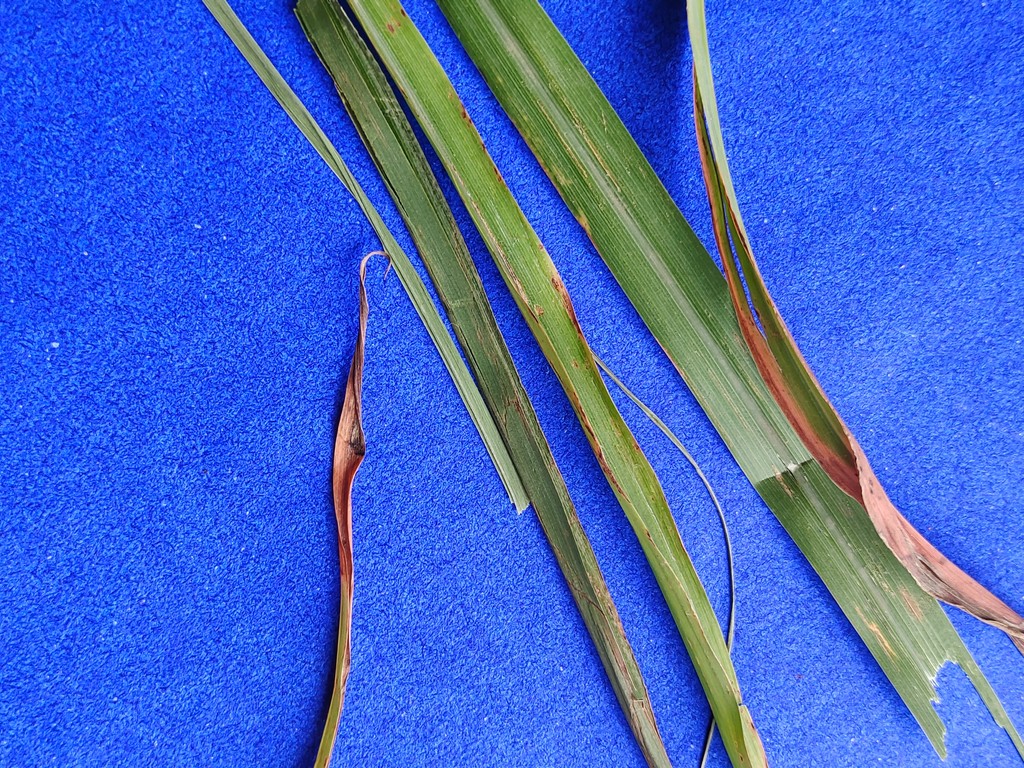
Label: Unhealthy